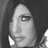
Emotion: neutral